Detroit Tigers

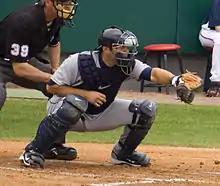
Alex Avila, March 2010

Entering 2010, the Tigers parted ways with Curtis Granderson and Edwin Jackson as part of a three-way trade with the New York Yankees and Arizona Diamondbacks; in return they picked up outfield prospect Austin Jackson and pitchers Phil Coke, Max Scherzer and Daniel Schlereth. Jackson made the Tigers opening day roster, and was American League Rookie of the Month for April. 2010 also saw the debut of Brennan Boesch, who was named the AL Rookie of the Month for May and June.